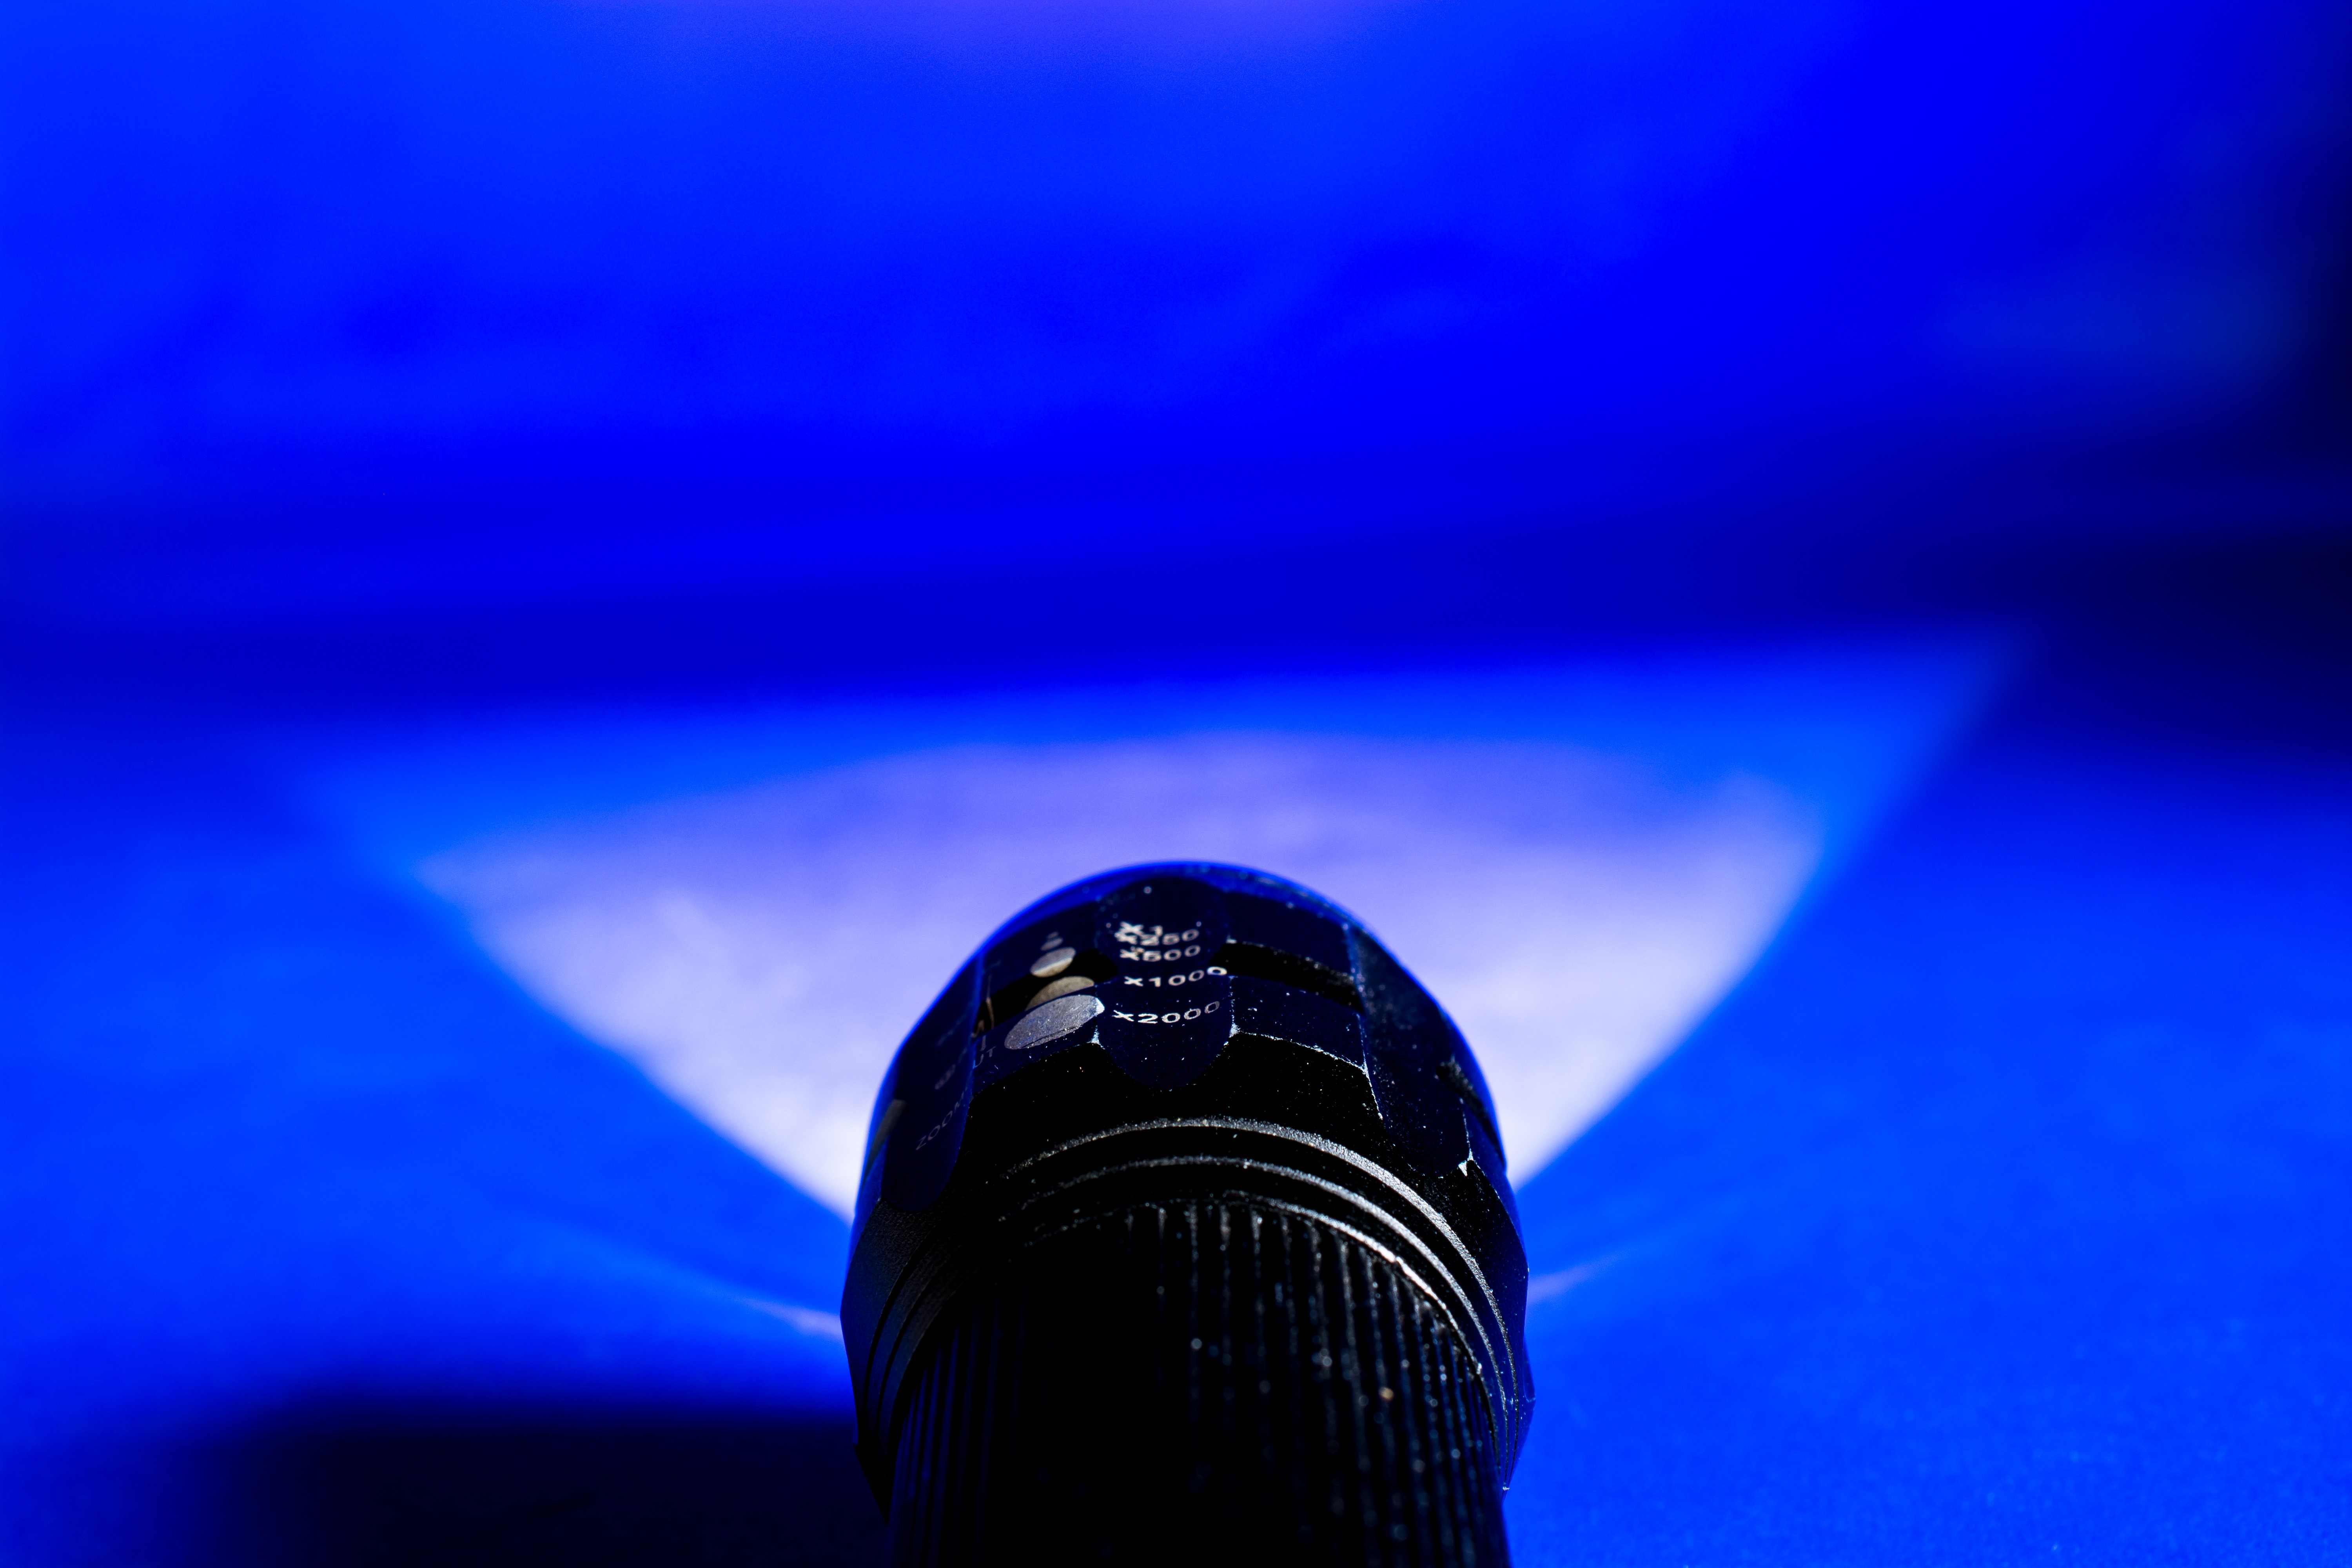
hand, light, atmosphere, reflection, vehicle, glow, darkness, blue, outer space, lens flare, earth, planet, flashlight, macro photography, astronomical object, atmosphere of earth, computer wallpaper, light cone